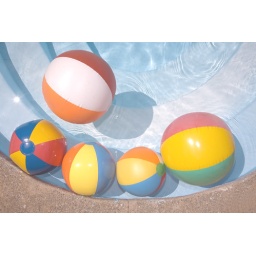
Beach balls in a blue swimming pool